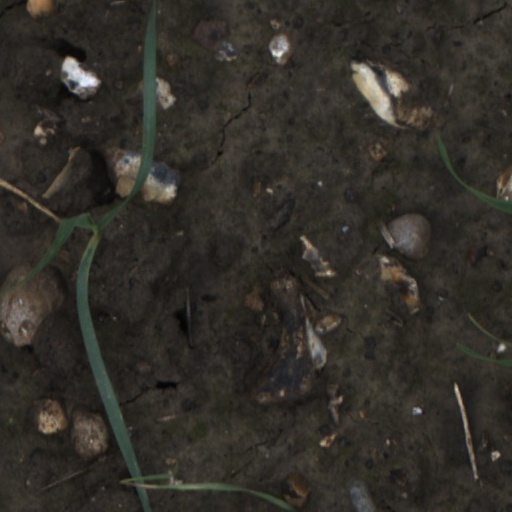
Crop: wheat